John Pozzobon

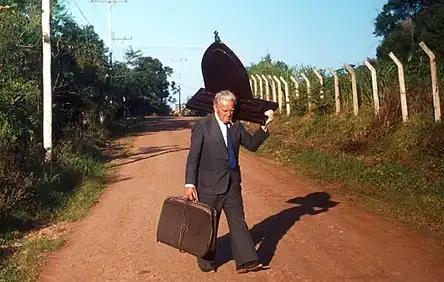
John Pozzobon carrying the Pilgrim Mother picture

John sealed his Covenant of Love with Mary on 11 April 1948, the day of the blessing and inauguration of the Shrine in Santa Maria.